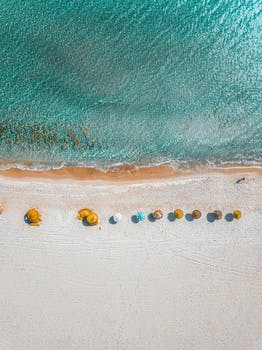
Label: No Watermark